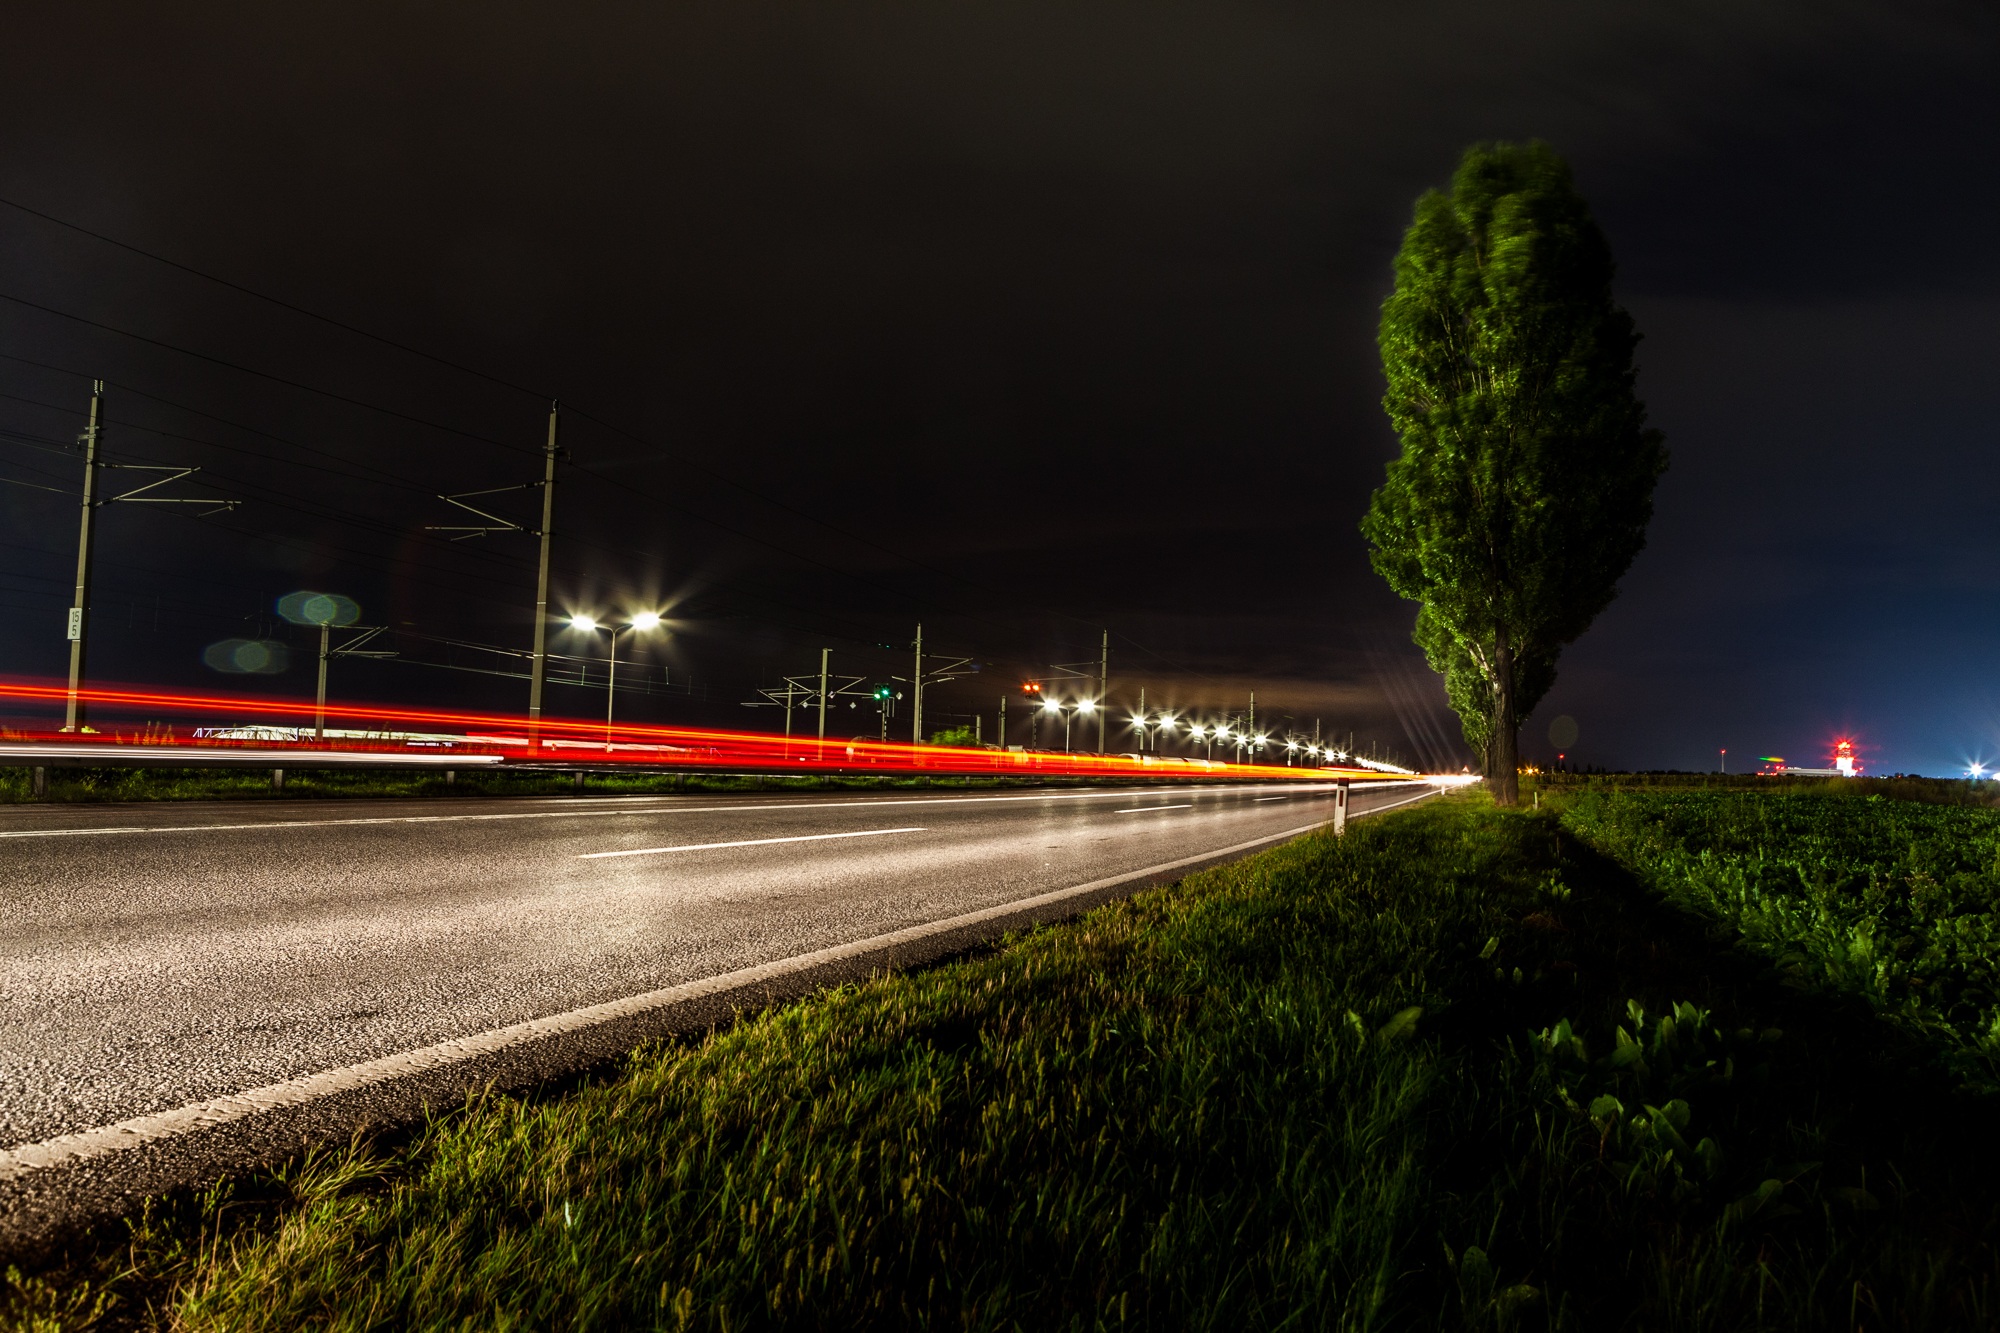
light, road, bridge, traffic, night, morning, highway, cityscape, dusk, transport, evening, reflection, darkness, street light, lighting, long exposure, illuminated, lights, infrastructure, night photograph, tracer, atmospheric phenomenon, atmosphere of earth